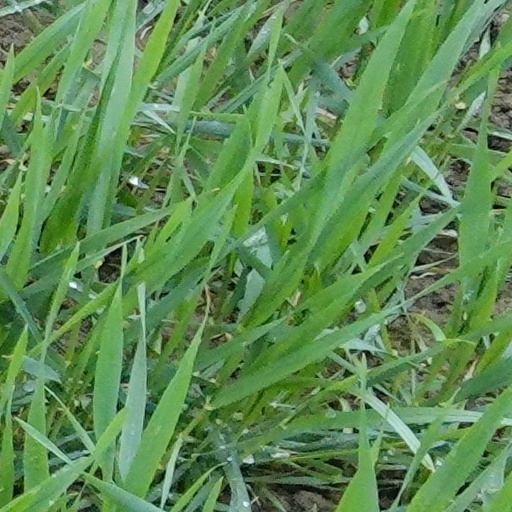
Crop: wheat